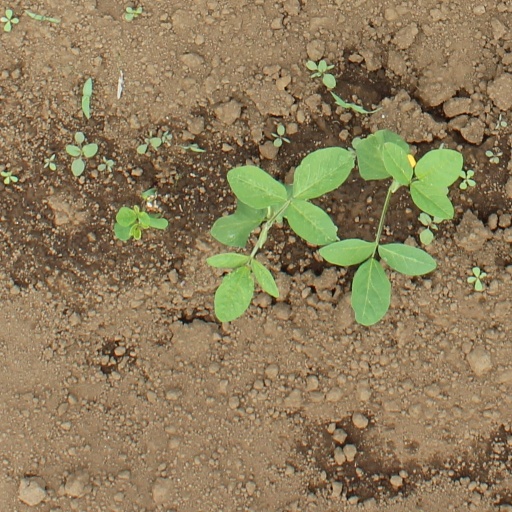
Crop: soybean